Architecture of Yemen

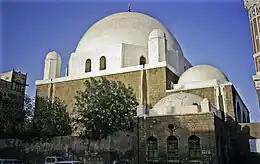
The Bakiriyya Mosque in Sanaa (1597) demonstrates the influence of the domed Ottoman style

Barbara Finster considers the Mu'tabiyya to be a high point of Yemeni architecture thanks to its meticulous and deliberate planning. It has a prayer hall of six equal domed bays which is surrounded by a U-shaped passage to the west, south, and east. The west and east wings of this passage are open to the outside via an arcade and terminate with small domed chambers at their north ends. On the south side of it is a rectangular courtyard flanked by teaching rooms to the east and west, with the projecting entrance gate and its vestibule are located south of the courtyard. The slightly later Ashrafiyya represents essentially a larger-scale version of the same design, further distinguished by imposing twin minarets near its southern corners. It also has an entrance portal built with stones of different colour carved with scallopped motifs and a multifoil arch, a style most likely borrowed from Upper Mesopotomia. Most of the many small madrasas across Yemen simply imitated the traditional design of local mosques while adding an additional lecture hall across the courtyard from the prayer hall. An example that features exceptionally rich stucco decoration on the courtyard façades is the Farhaniyya Madrasa in Zabid (before 1432).